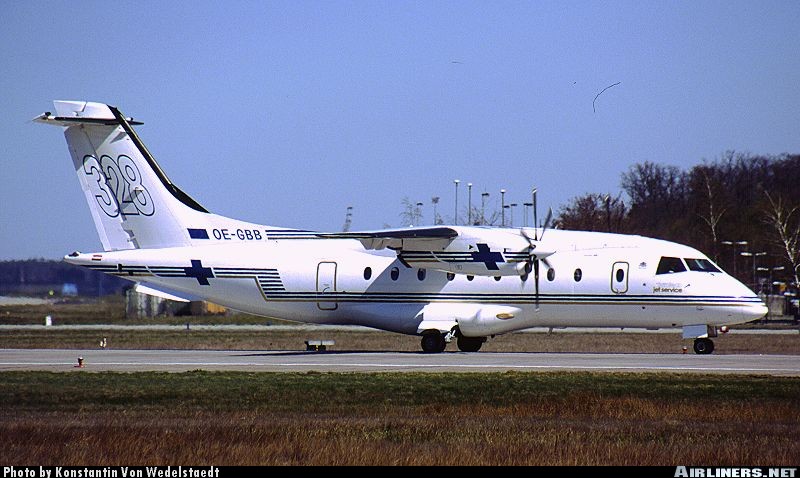
Vehicle type: Planes